Chinese space program

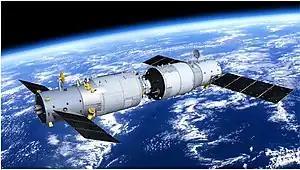
Rendering of Tianzhou-1 cargo spacecraft docked with Tiangong-2 space laboratory

Although Tiangong 1 was considered as a space station prototype, its functionality was still remarkably weaker than decent space laboratories. "Tiangong-2", the first real space laboratory of China, was launched into orbit on September 15, 2016. It was visited by Shenzhou 11 crew a month later. Two astronauts, Jing Haipeng and Chen Dong entered Tiangong 2 and were stationed for about 30 days, breaking China's record for the longest human spaceflight mission while carrying out different types of human-attended experiments. In April 2017, China's first cargo spacecraft, "Tianzhou-1", docked with Tiangong 2 and completed multiple in-orbit propellant refueling tests.